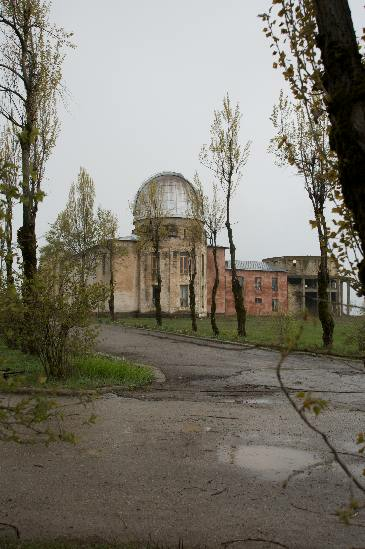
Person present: No